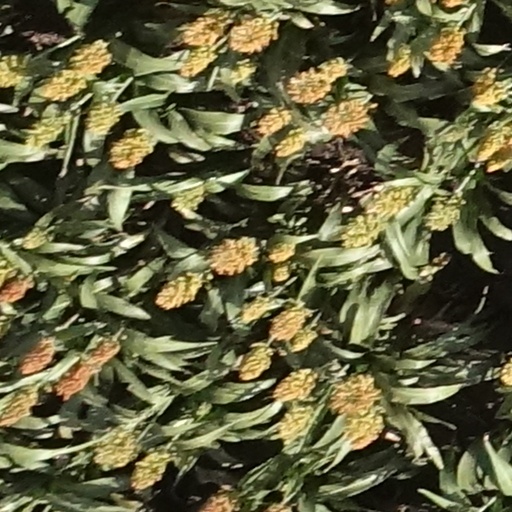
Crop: sorghum